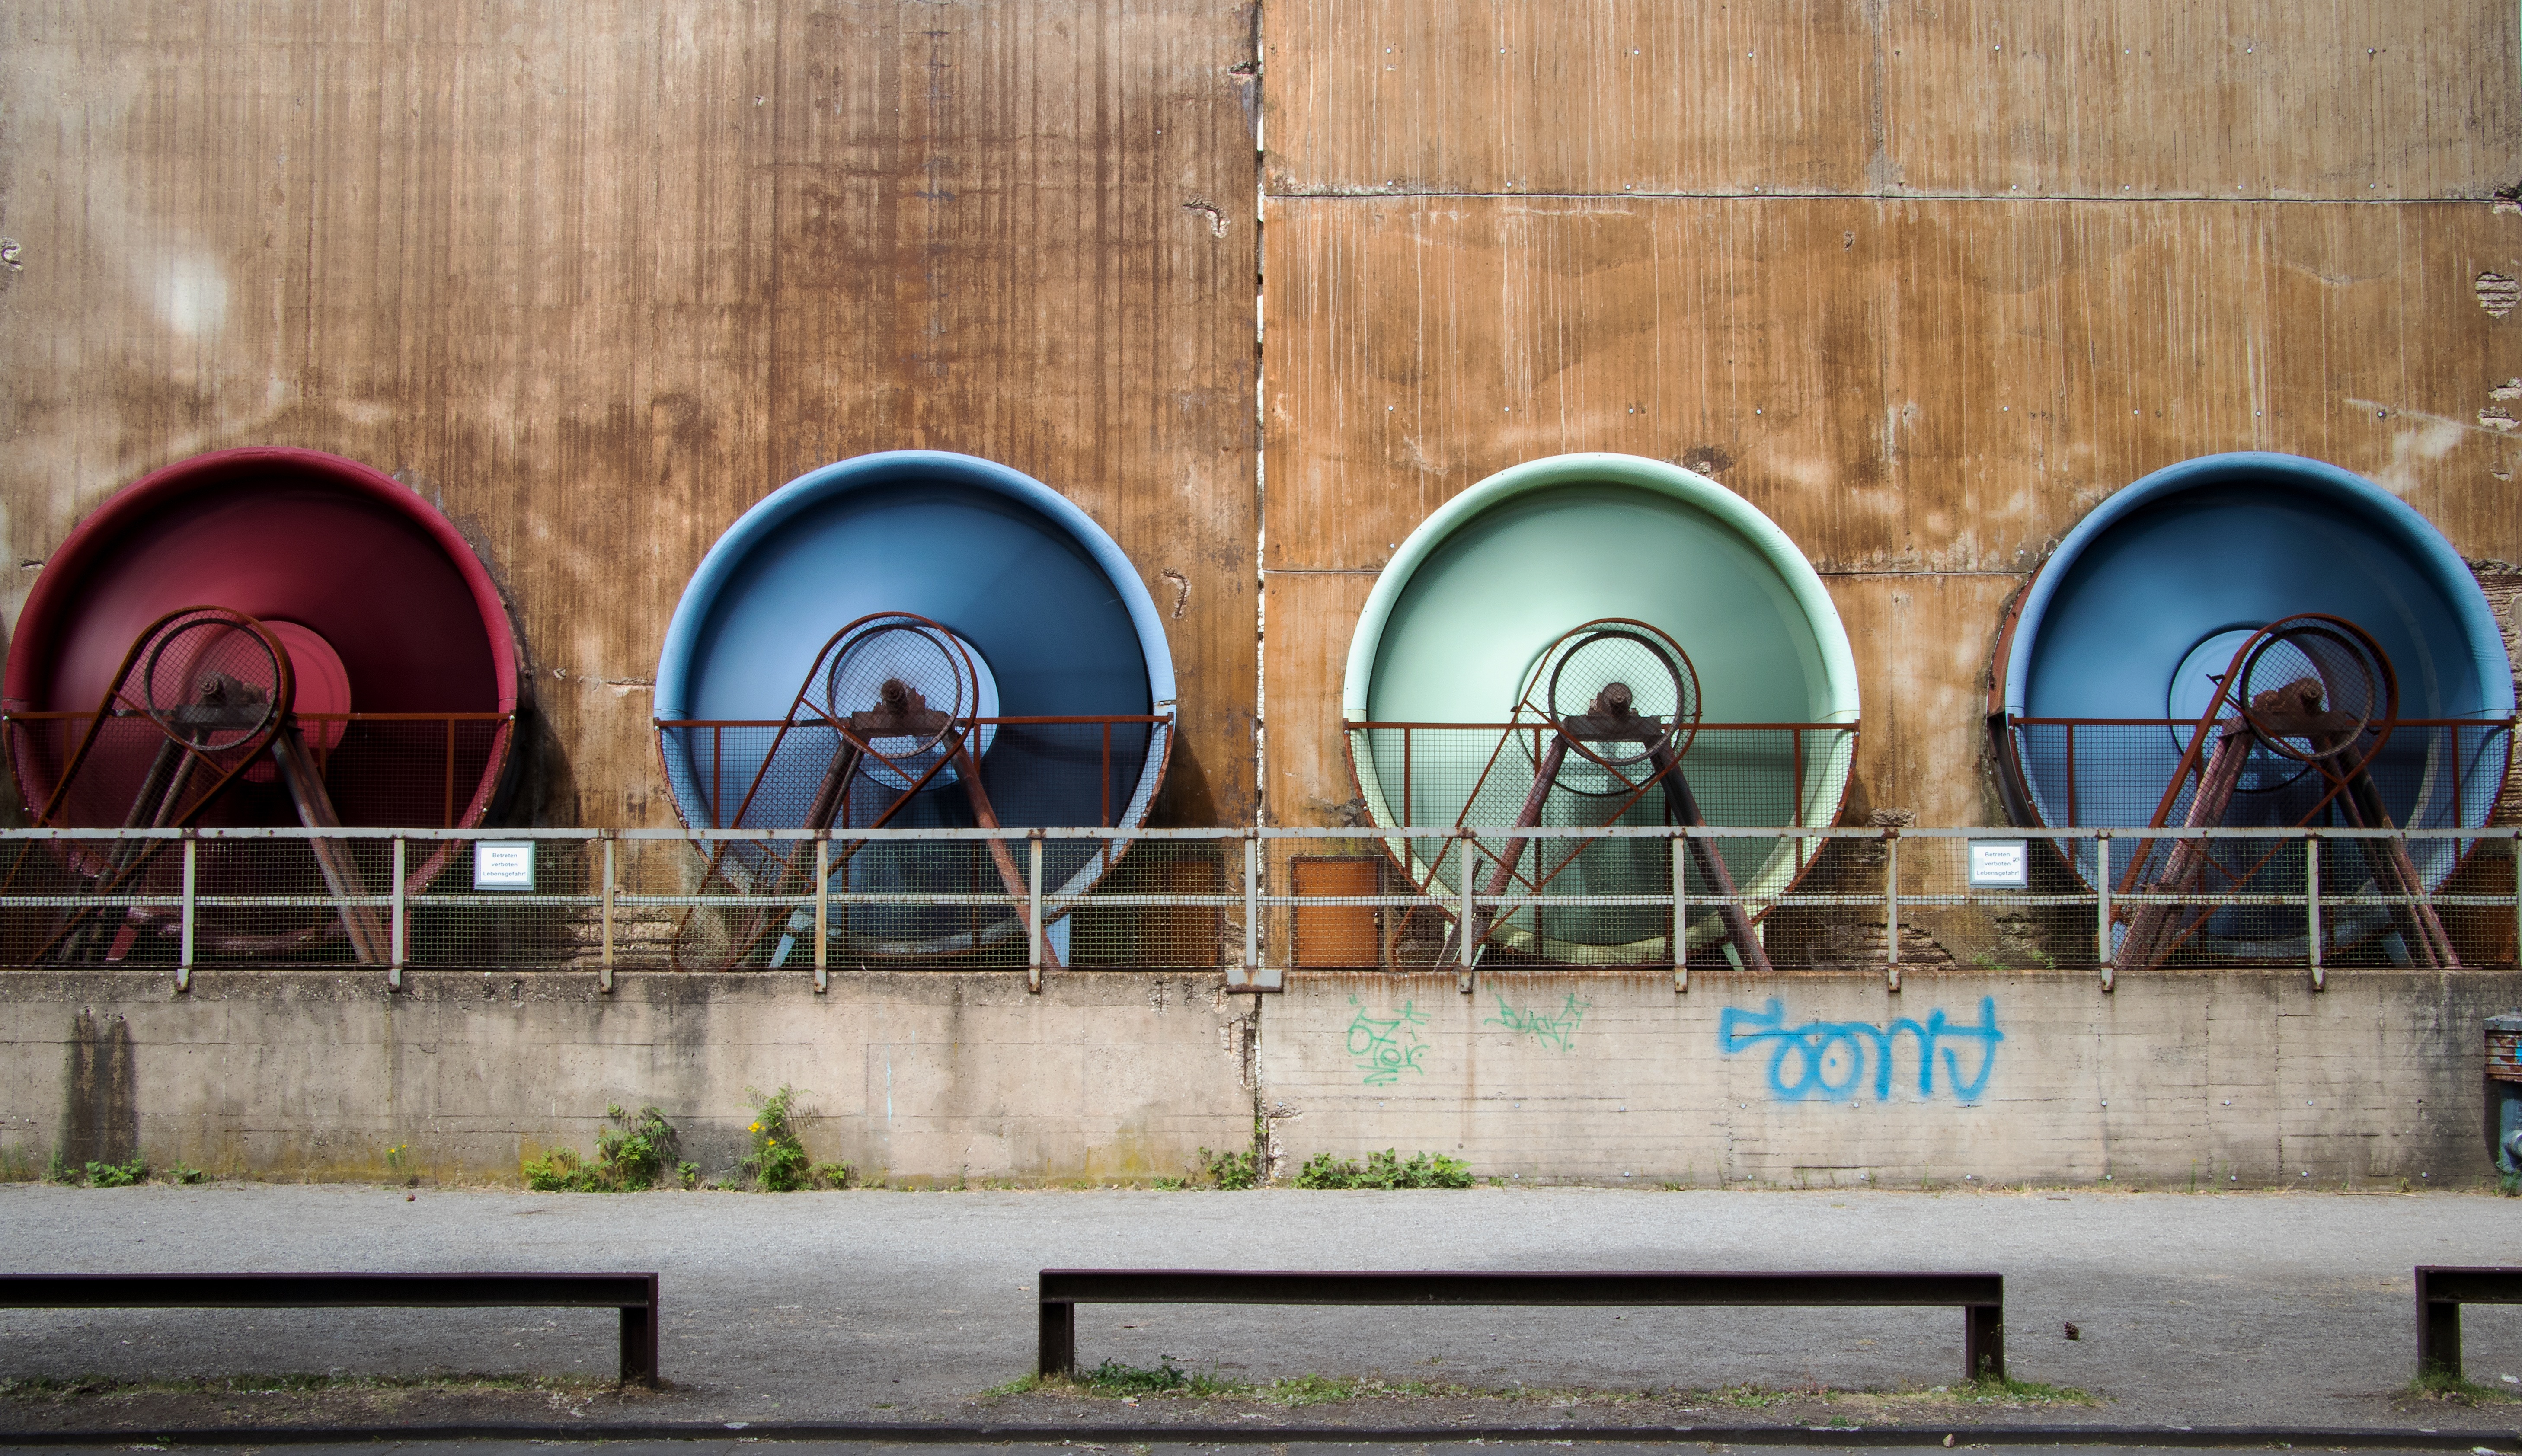
architecture, wall, color, factory, blue, industry, fan, art, shape, duisburg, leave, industrial plant, lost places, old factory, ruhr area, landscape park, industrial heritage, paddle wheel, industrial park, north landscape park, urban area, landscape park duisburg